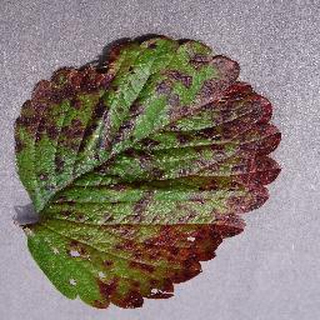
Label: strawberry_leaf_scorch